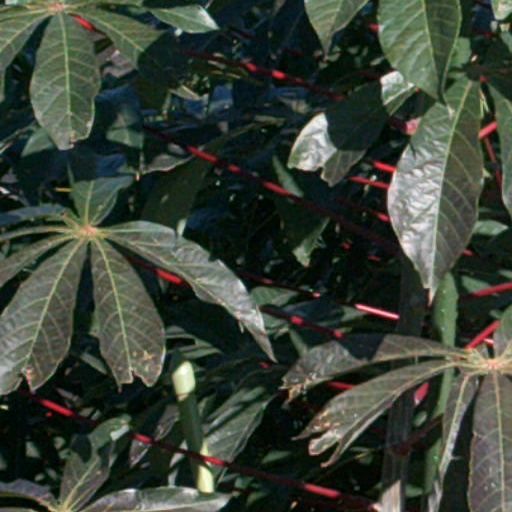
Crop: cassava